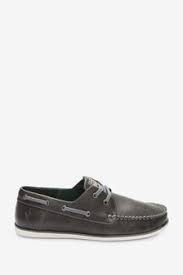
Label: Boat